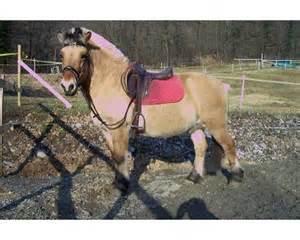
horse